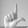
ASL letter: L